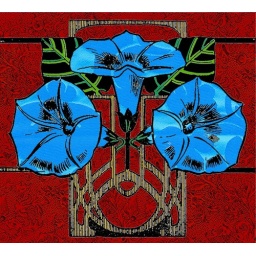
Did this in Microsoft Picture It, using public domain black &amp;amp; white clip art , several layers, and techniques.